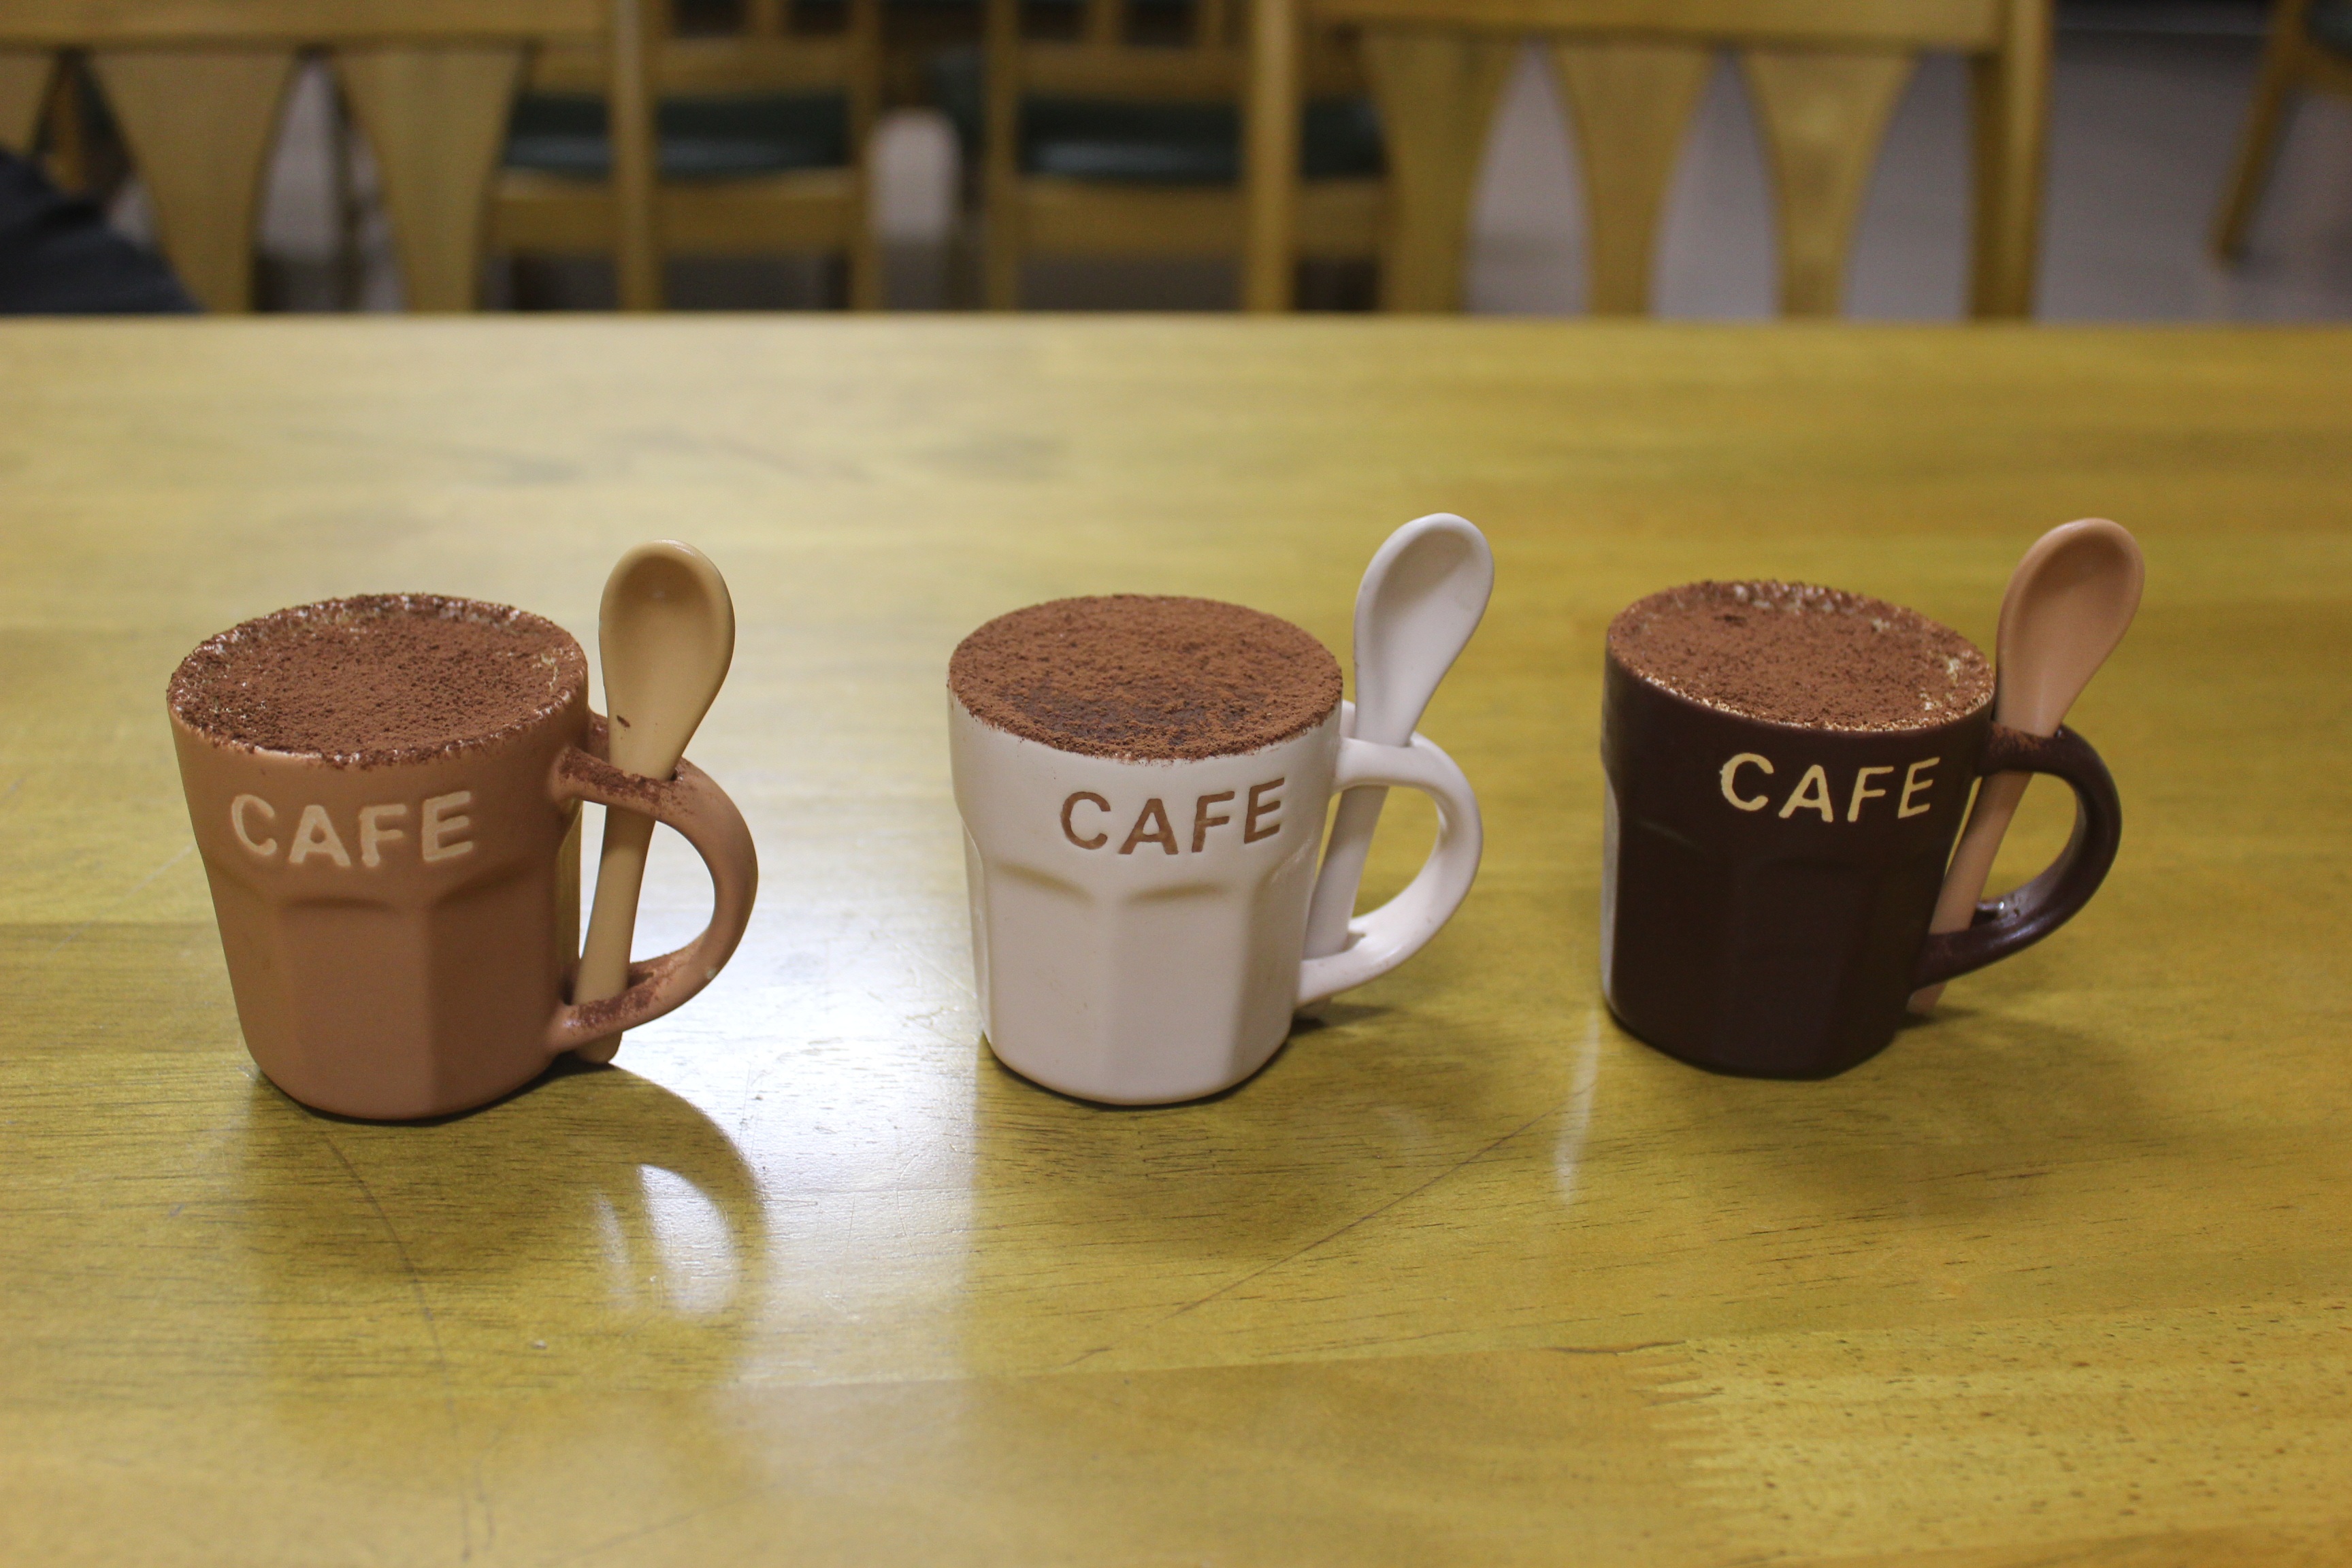
cafe, coffee, cup, food, ceramic, brown, drink, japan, espresso, dessert, coffee cup, cake, art, shape, cuteness, tiramisu, continuous, drinkware, thira miss